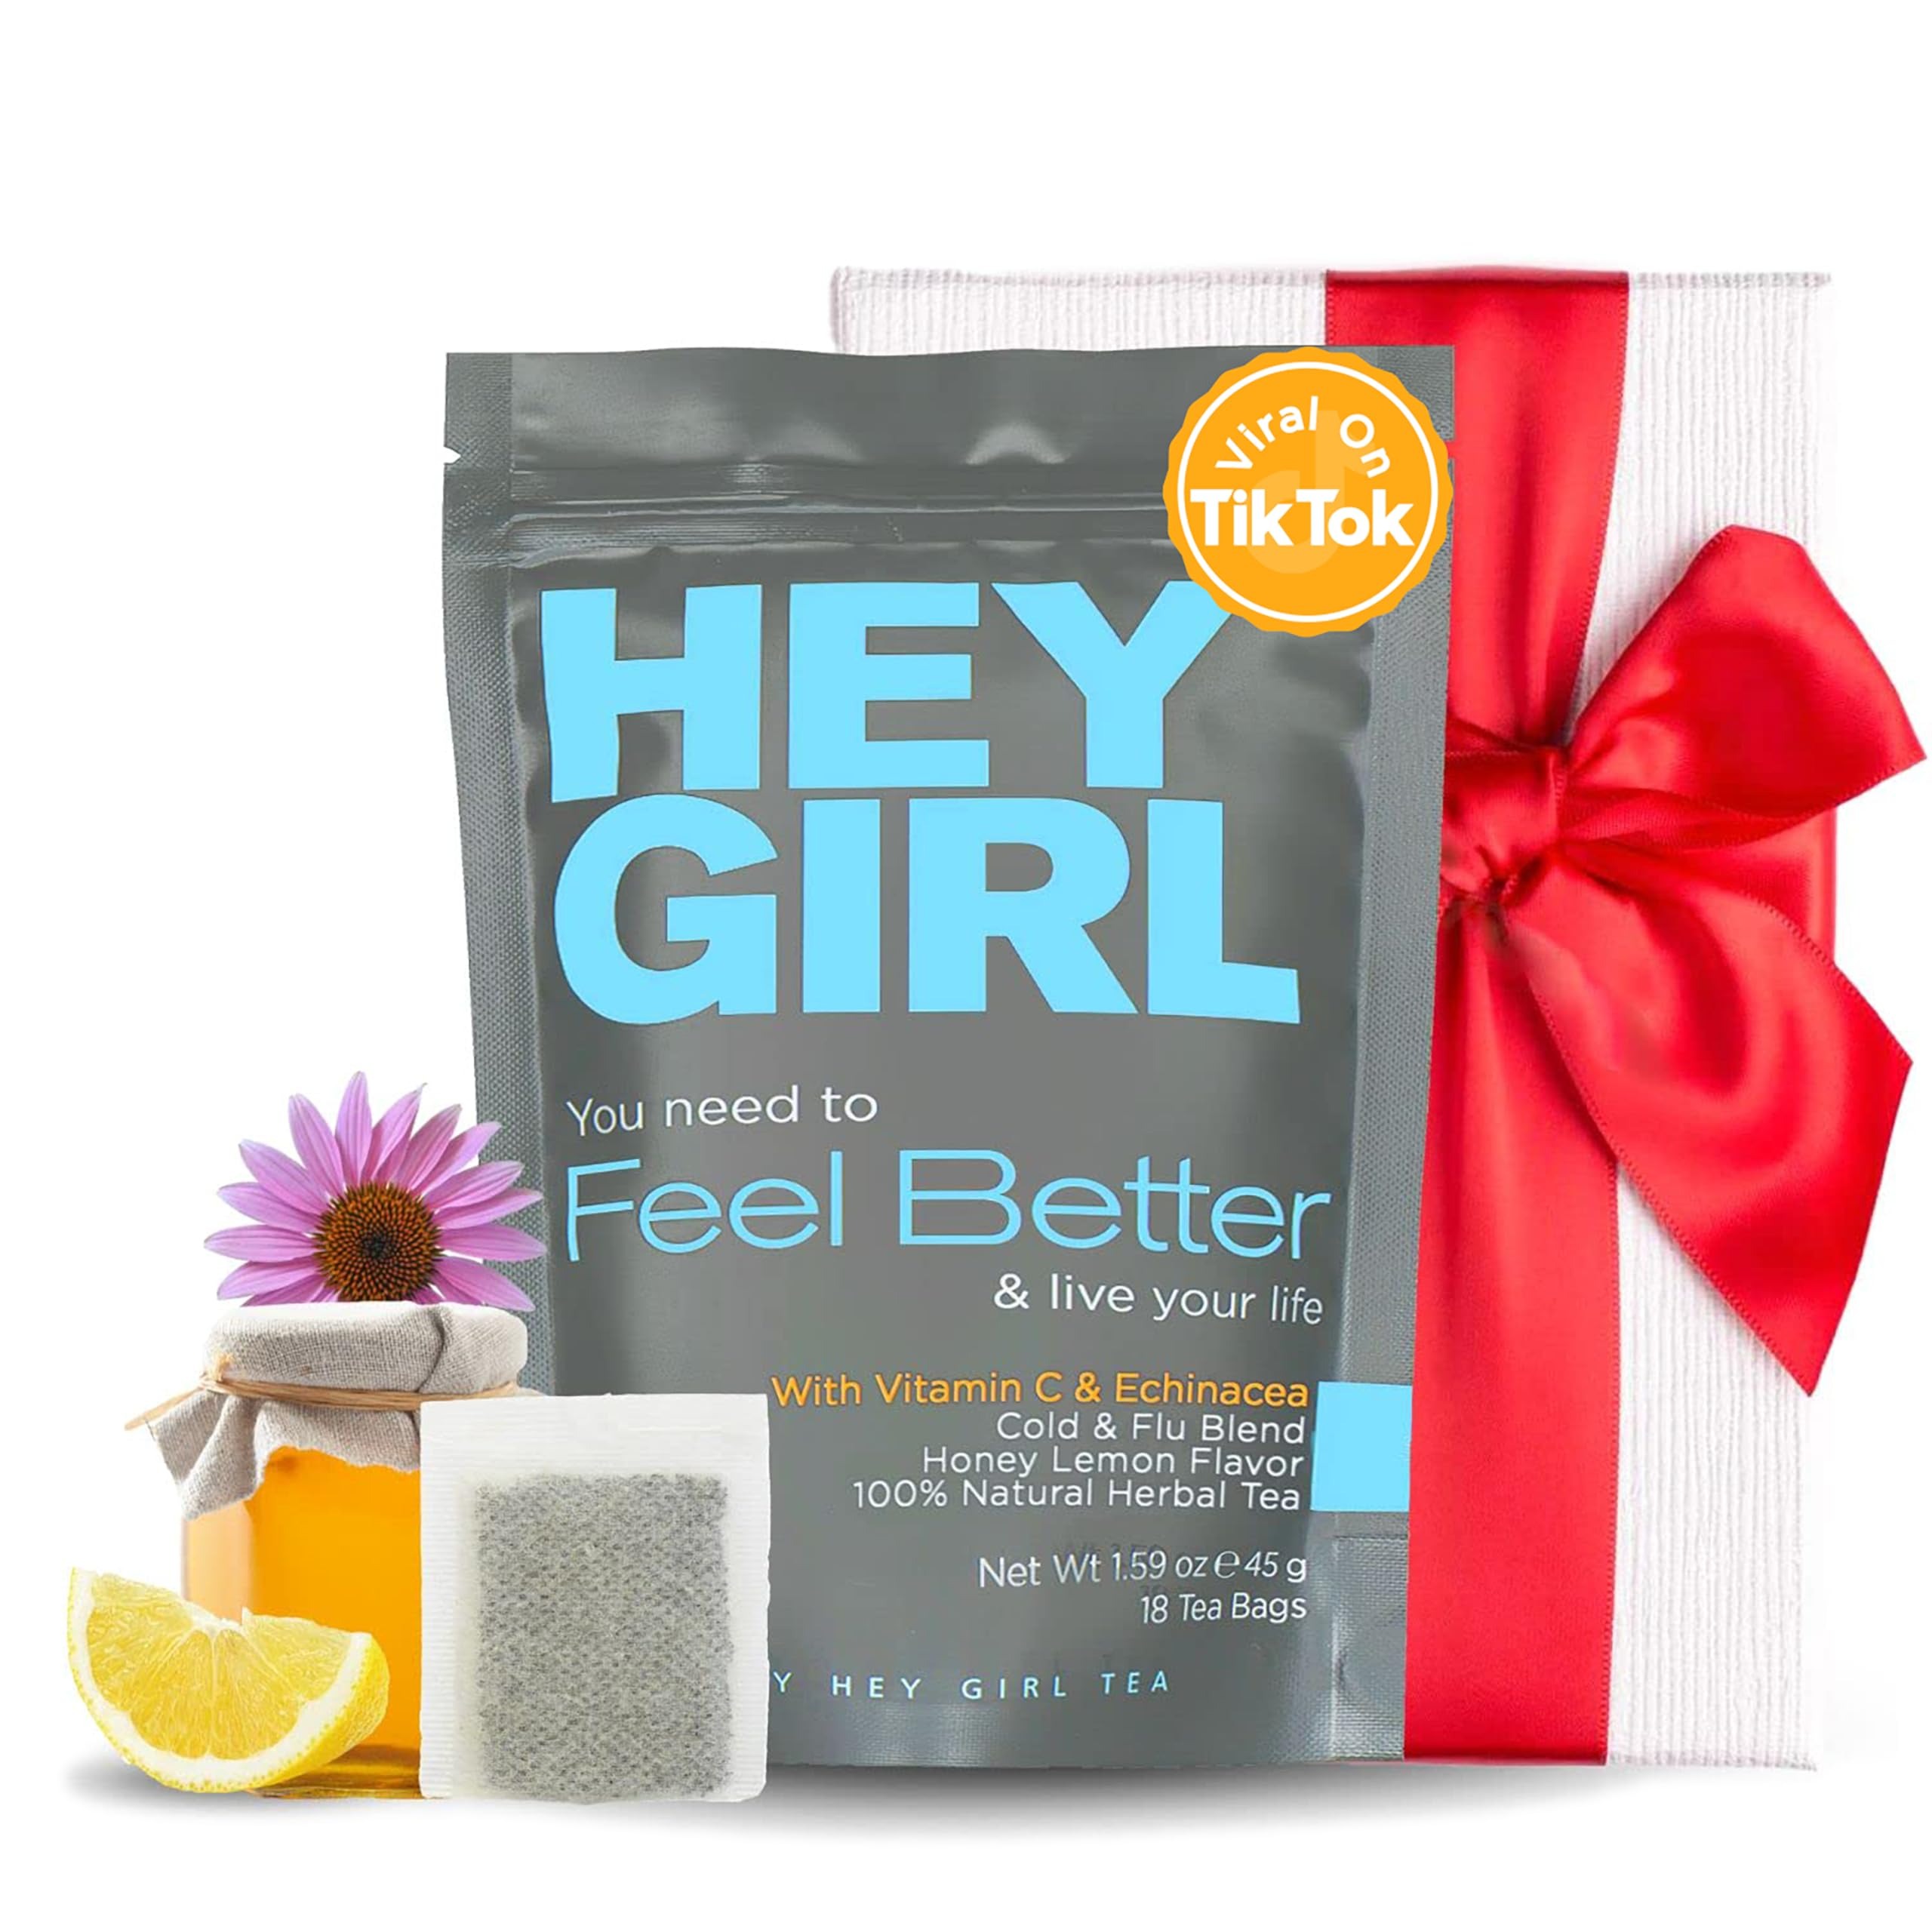
Item Name: Get Well Soon Gifts For Women | Immunity Tea For Colds and Sore Throat with Elderberry, Echinacea | Care Package For Sick Friend to Feel Better | Recovery Immune Support, Herbal Throat Coat Tea Bags
Bullet Point 1: Effective Relief - If you're suffering from a cough, cold, sore throat, stuffy nose and other allergy or asthma symptoms, our tea bags are packed with immune boosting herbs, antioxidants and vitamins to support and boost your immune system. For best results, drink 1-3 cups a day until you're feeling back to normal.
Bullet Point 2: Care Packages For Women - If your best friend, colleague, mother, sister, wife, daughter, college student, or any family member is feeling under the weather, undergoing chemo, recovering from surgery or any illness, this is a thoughtful present to let them know you're thinking of them. This get better care package makes a great gift for anyone, especially this cold season. Trust us, when they open this recovery package, their face will light up and your gesture will be appreciated.
Bullet Point 3: Immune Booster - When you're feeling sick or coming down with colds or the flu, reach out for a cup of FEEL BETTER tea. Our herbal wellness formula was created to boost your immune system and help you feel better fast. Stock up and enjoy the peace of mind that comes with knowing you're doing everything you can to fight off whatever bug is going around. Just 1 cup a day, can help keep the symptoms away!
Bullet Point 4: Delicious And Soothes Your Throat - Looking for a thoughtful and effective get-better-soon gift ideas? Look no further than this cold care package! An essential cold season tea, it's perfect for a get well gift basket. Made with only the finest ingredients, this tea is sure to help them feel better in no time!
Bullet Point 5: All Natural & Caffeine Free - Lemongrass, Echinacea Purpurea, Decaffeinated Green Tea, Dehydrated Honey, Goldenseal, Elderberry, Lemon Peel, Stevia Leaf, Panax Ginseng Root, Ascorbic Acid, Citric Acid, Ginger Root, Natural Flavors (Soy) are all traditional herbs known to support immunity, health and wellness. These herbs help fight small to severe symptoms by boosting the body's natural defenses.
Product Description: ââ¦was very soothing and helped with my coughâ âThis tea is amazing!â ââ¦helped me recover quicker.â âTaste good and really i feel better!â âI definitely recommend!â âAmazing customer service!â FREQUENTLY ASKED QUESTIONS â Hey Girl Feel BetterQUESTION: What are the Ingredients? ANSWER: We only use the best quality ingredients for cold and flu relief. Lemongrass Herb, Echinacea Purpurea Herb, Decaffeinated Green Tea, Dehydrated Honey, Goldenseal Herb, Elderberries, Lemon Peel, Stevia Leaf, Panax Ginseng Root, Ascorbic Acid, Citric Acid, Ginger Root, Natural Flavors (Soy) QUESTION: Is this caffeinated ? Where is it made? ANSWER: There is zero caffeine in this herbal tea blend and it is sourced and blended in USA. QUESTION: Is there any laxative effect? Is it loose tea or in tea bag form? ANSWER: There is no laxative effect what so ever and comes in individual tea bags. Your search for âthe ONEâ perfect Natural Cold and Flu Remedy is finally over! With over 2500+ five star reviews, you can trust that Amazon customers agree. We have limited supply of this best selling product. Grab yours today from Amazon.com exclusively.
Value: 18.0
Unit: Count

Price: 19.99